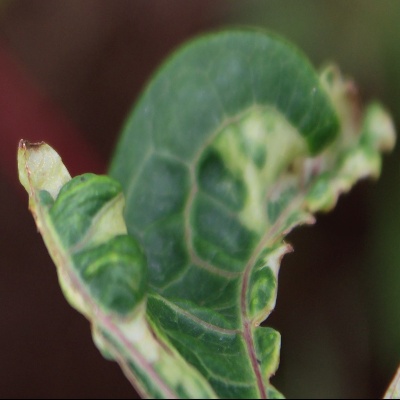
Crop: Cassava
Condition: mosaic